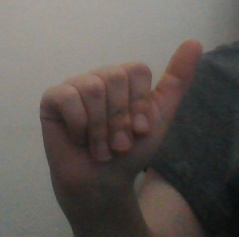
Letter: dhad